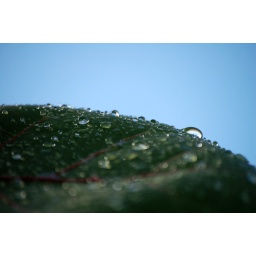
Water drops in a beach grapes leaves.